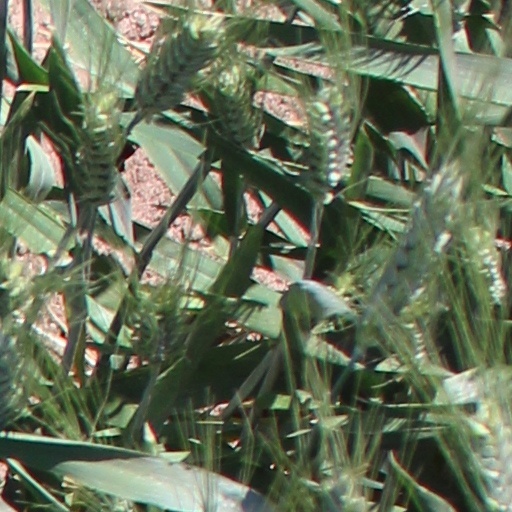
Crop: wheat